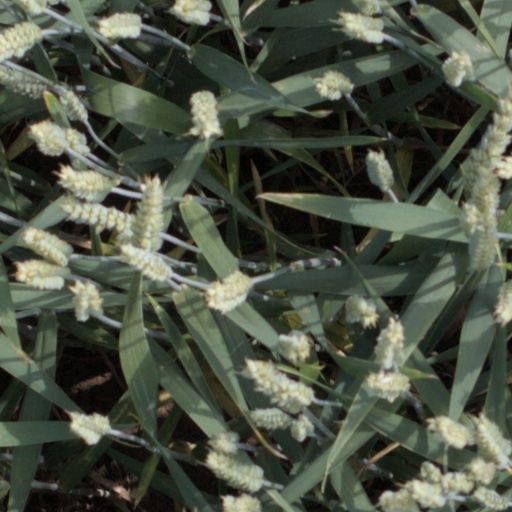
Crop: wheat